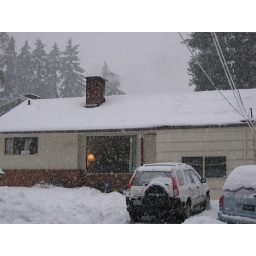
Our house and cars in the snow